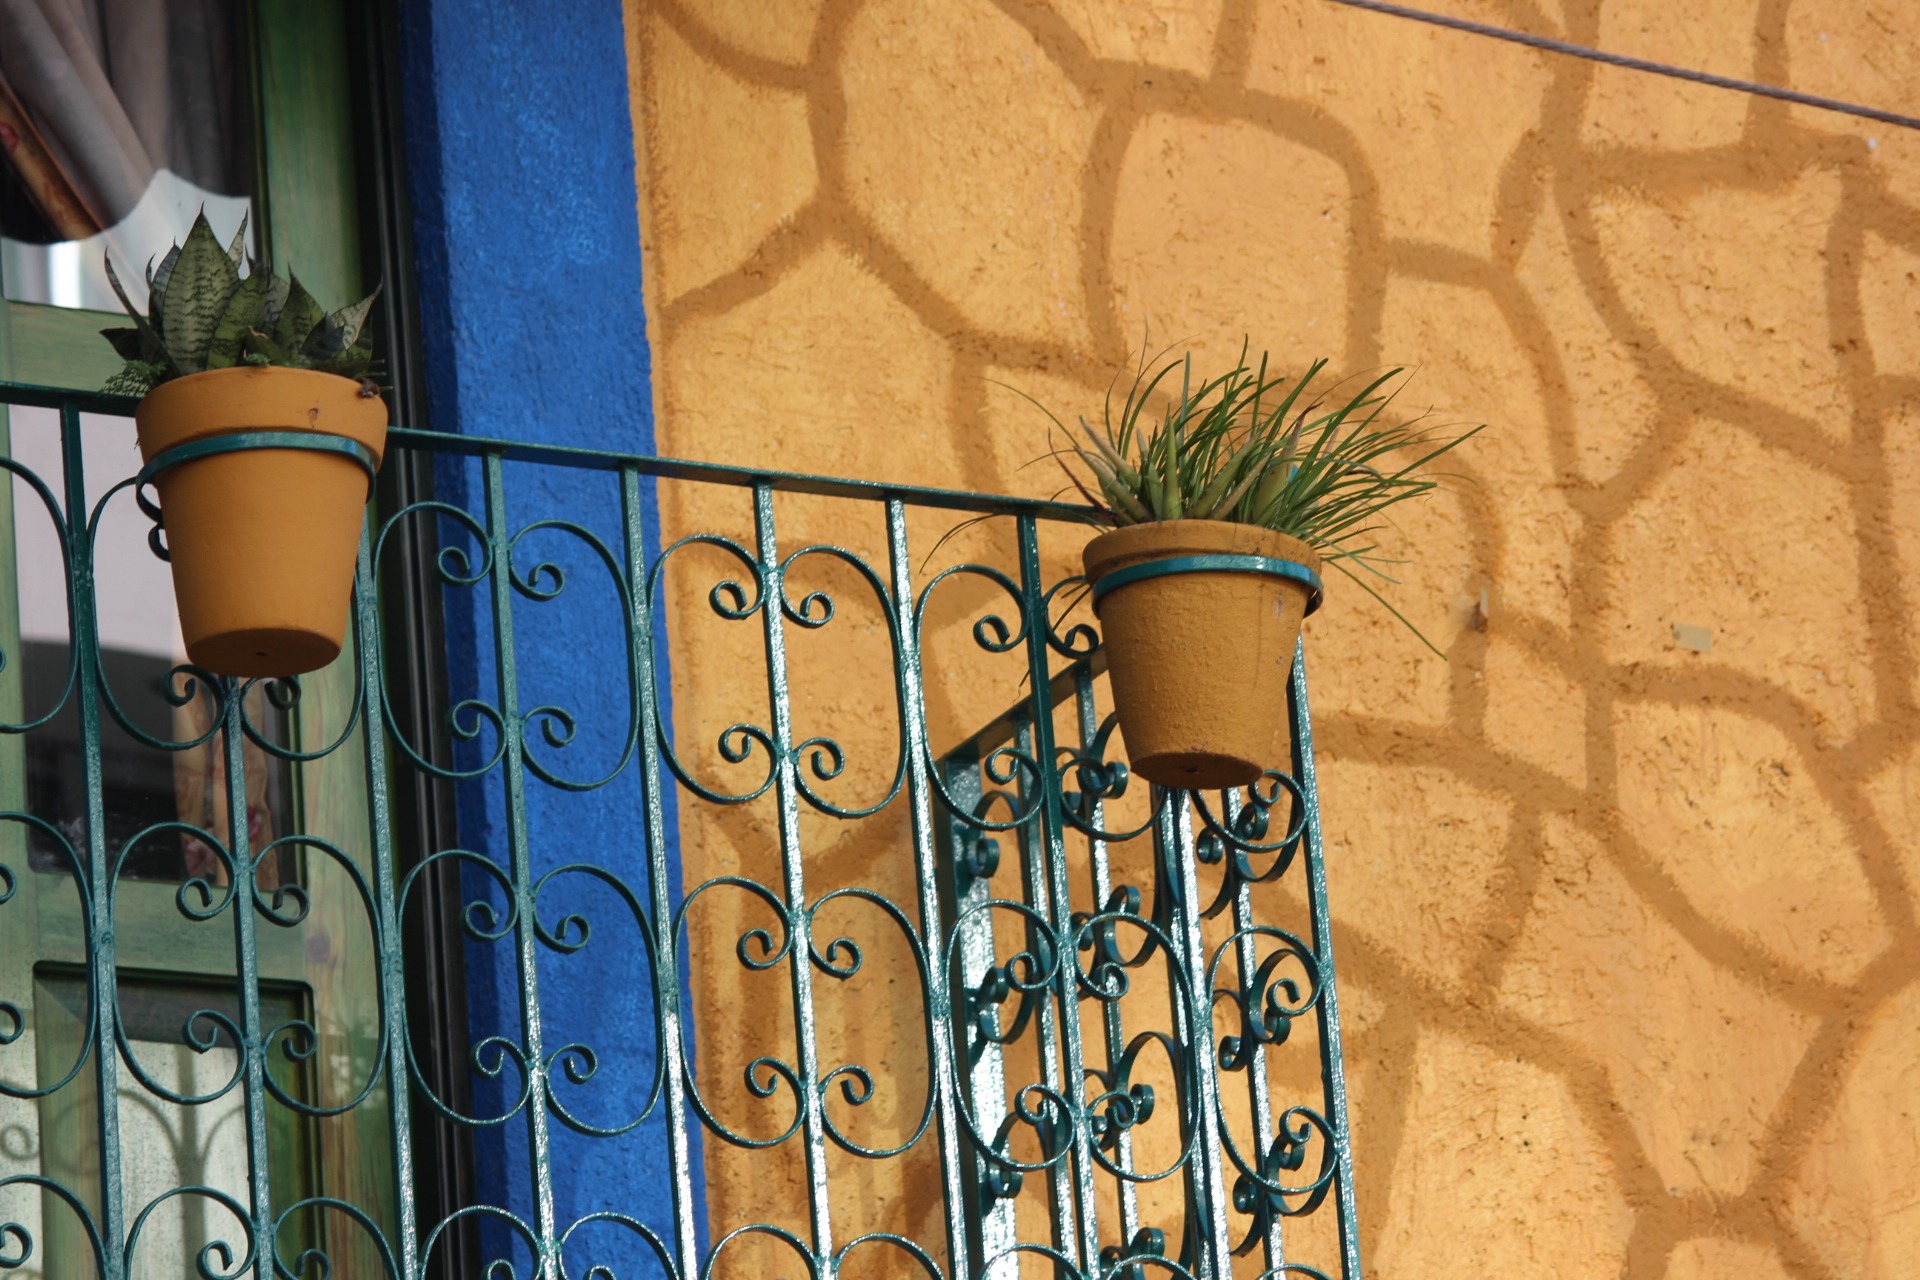
wood, window, glass, wall, balcony, reflection, color, blue, interior design, handrail, art, design, mexico, flooring, baluster